My Apocalypse (film)

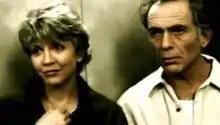
Linda and Jack Savage, played by Nancy Allen and Bruce Weitz, respectively

My Apocalypse (originally titled Quality Time) is a 2008 independent film starring Corin Nemec, Bruce Weitz, Nancy Allen, John de Lancie, Gail Strickland, Meredith Salenger, and Jesse Harper.